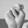
ASL letter: N